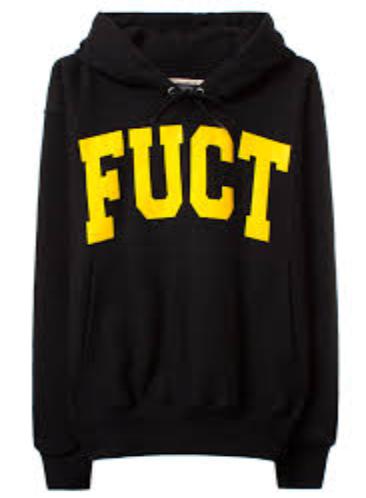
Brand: FUCT
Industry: Clothes